East Riding of Yorkshire

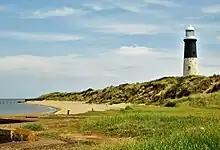
Spurn, a tidal island at the mouth of the Humber Estuary

The Wolds area takes the form of an elevated, gently rolling plateau, cut by numerous deep, steep-sided, flat-bottomed valleys of glacial origin. The chalk formation of the hills provides exceptionally good drainage, with the result that most of these valleys are dry. Surface water is quite scarce throughout the Wolds. At Flamborough Head the Wolds rise up to form high chalk cliffs, where there are water-worn caves and stacks along the shore. Flamborough Headland is designated a Heritage Coast. Coastal erosion around Flamborough Head has led to visitors being warned by the Humber Coastguard to be very careful on coastal paths.